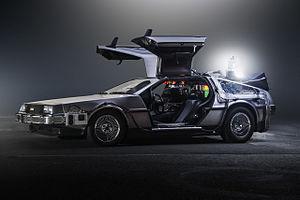
Une porte papillon est un type d'ouverture de portière de véhicule au design bionique inspiré d'aile en mouette ou de papillon, variante des porte à ouverture en élytre.
La DeLorean est une automobile de fiction, une machine à voyager dans le temps popularisée par la trilogie cinématographique Retour vers le futur.